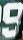
Number: 9